Grand Park of Tirana

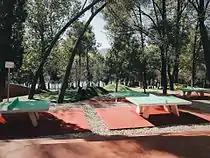
Children's playground

The Park has suffered extensively from problems of litter and pollutants and crime has also been reported in the area. In 2005, the Municipality organized the 'Green Fair', where major ideas were collected as how to fully rehabilitate the Park.